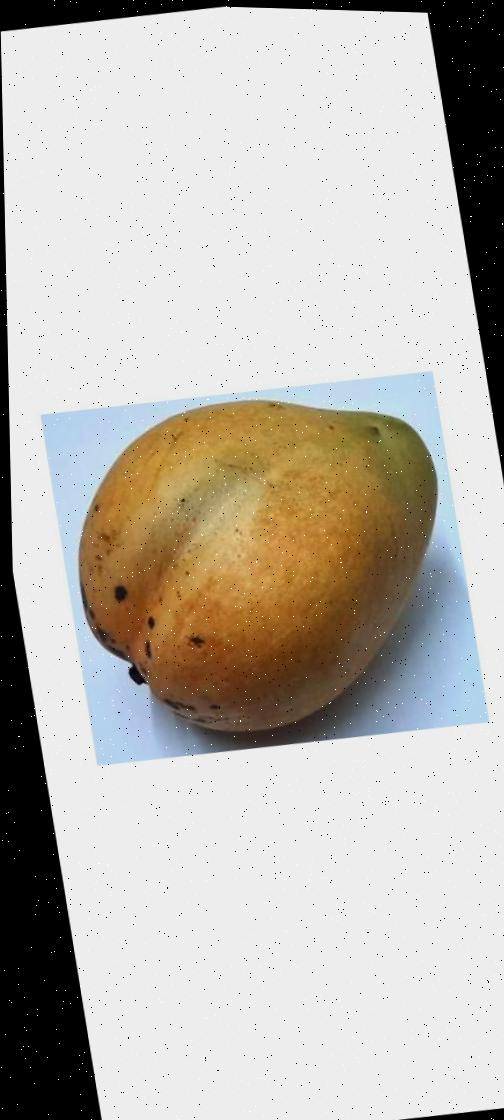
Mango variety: Bari-11